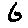
Label: 6